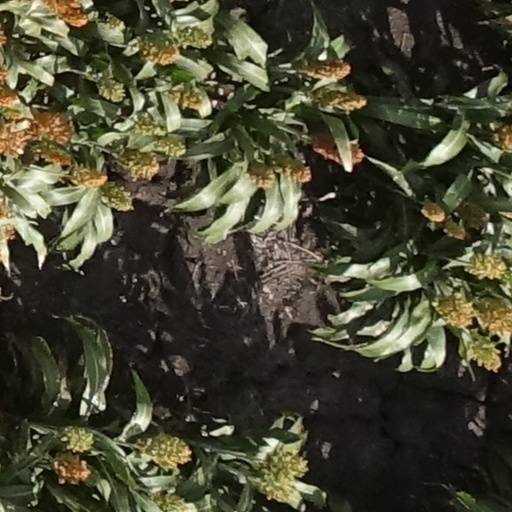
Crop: sorghum